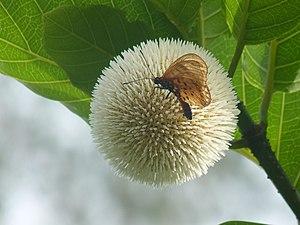
faune et flore au Jardin botanique de l'UAC
Le jardin botanique et zoologique de l’université d’Abomey-Calavi — encore appelé jardin botanique et zoologique professeur émérite Édouard Adjanohoun — est créé en 1970 par feu le professeur Édouard Adjanohoun, premier botaniste noir et premier recteur de l’Université du Dahomey.